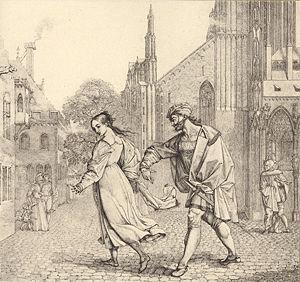
Faust. Une tragédie, est une tragédie de Johann Wolfgang von Goethe publiée en 1808.